Derryrealt

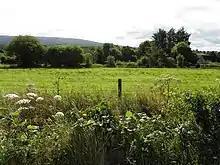
Derryrealt (townland) (geograph 3597195)

Derryrealt is bounded on the south by Drumcullion townland, on the west by Drumcask and Gubrawully townlands and on the east by Borim (Kinawley), Cornalon, Drumboory and Gorteen (Kinawley) townlands. Its chief geographical features are a mountain trout stream which later joins the River Cladagh (Swanlinbar), small rivulets, a gravel pit, spring wells and a dug well. Derryrealt is traversed by minor public roads and rural lanes. The townland covers 233 statute acres.